Game Tengoku

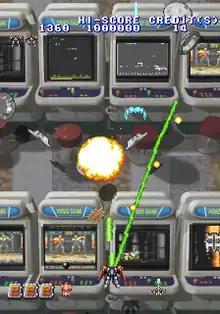
A screenshot from the arcade version, showing the player destroying waves of enemies.

"Game Tengoku" is a vertical-scrolling shooter similar to games like "" (1987). Its plot involves a mad scientist named Genius Yamada harnessing the power of arcade cabinets to take over the Me & You video arcade. The arcade's clerk, Yuki Ito, calls upon the help of various Jaleco protagonists to stop Yamada before he takes over all of the arcades in the world.